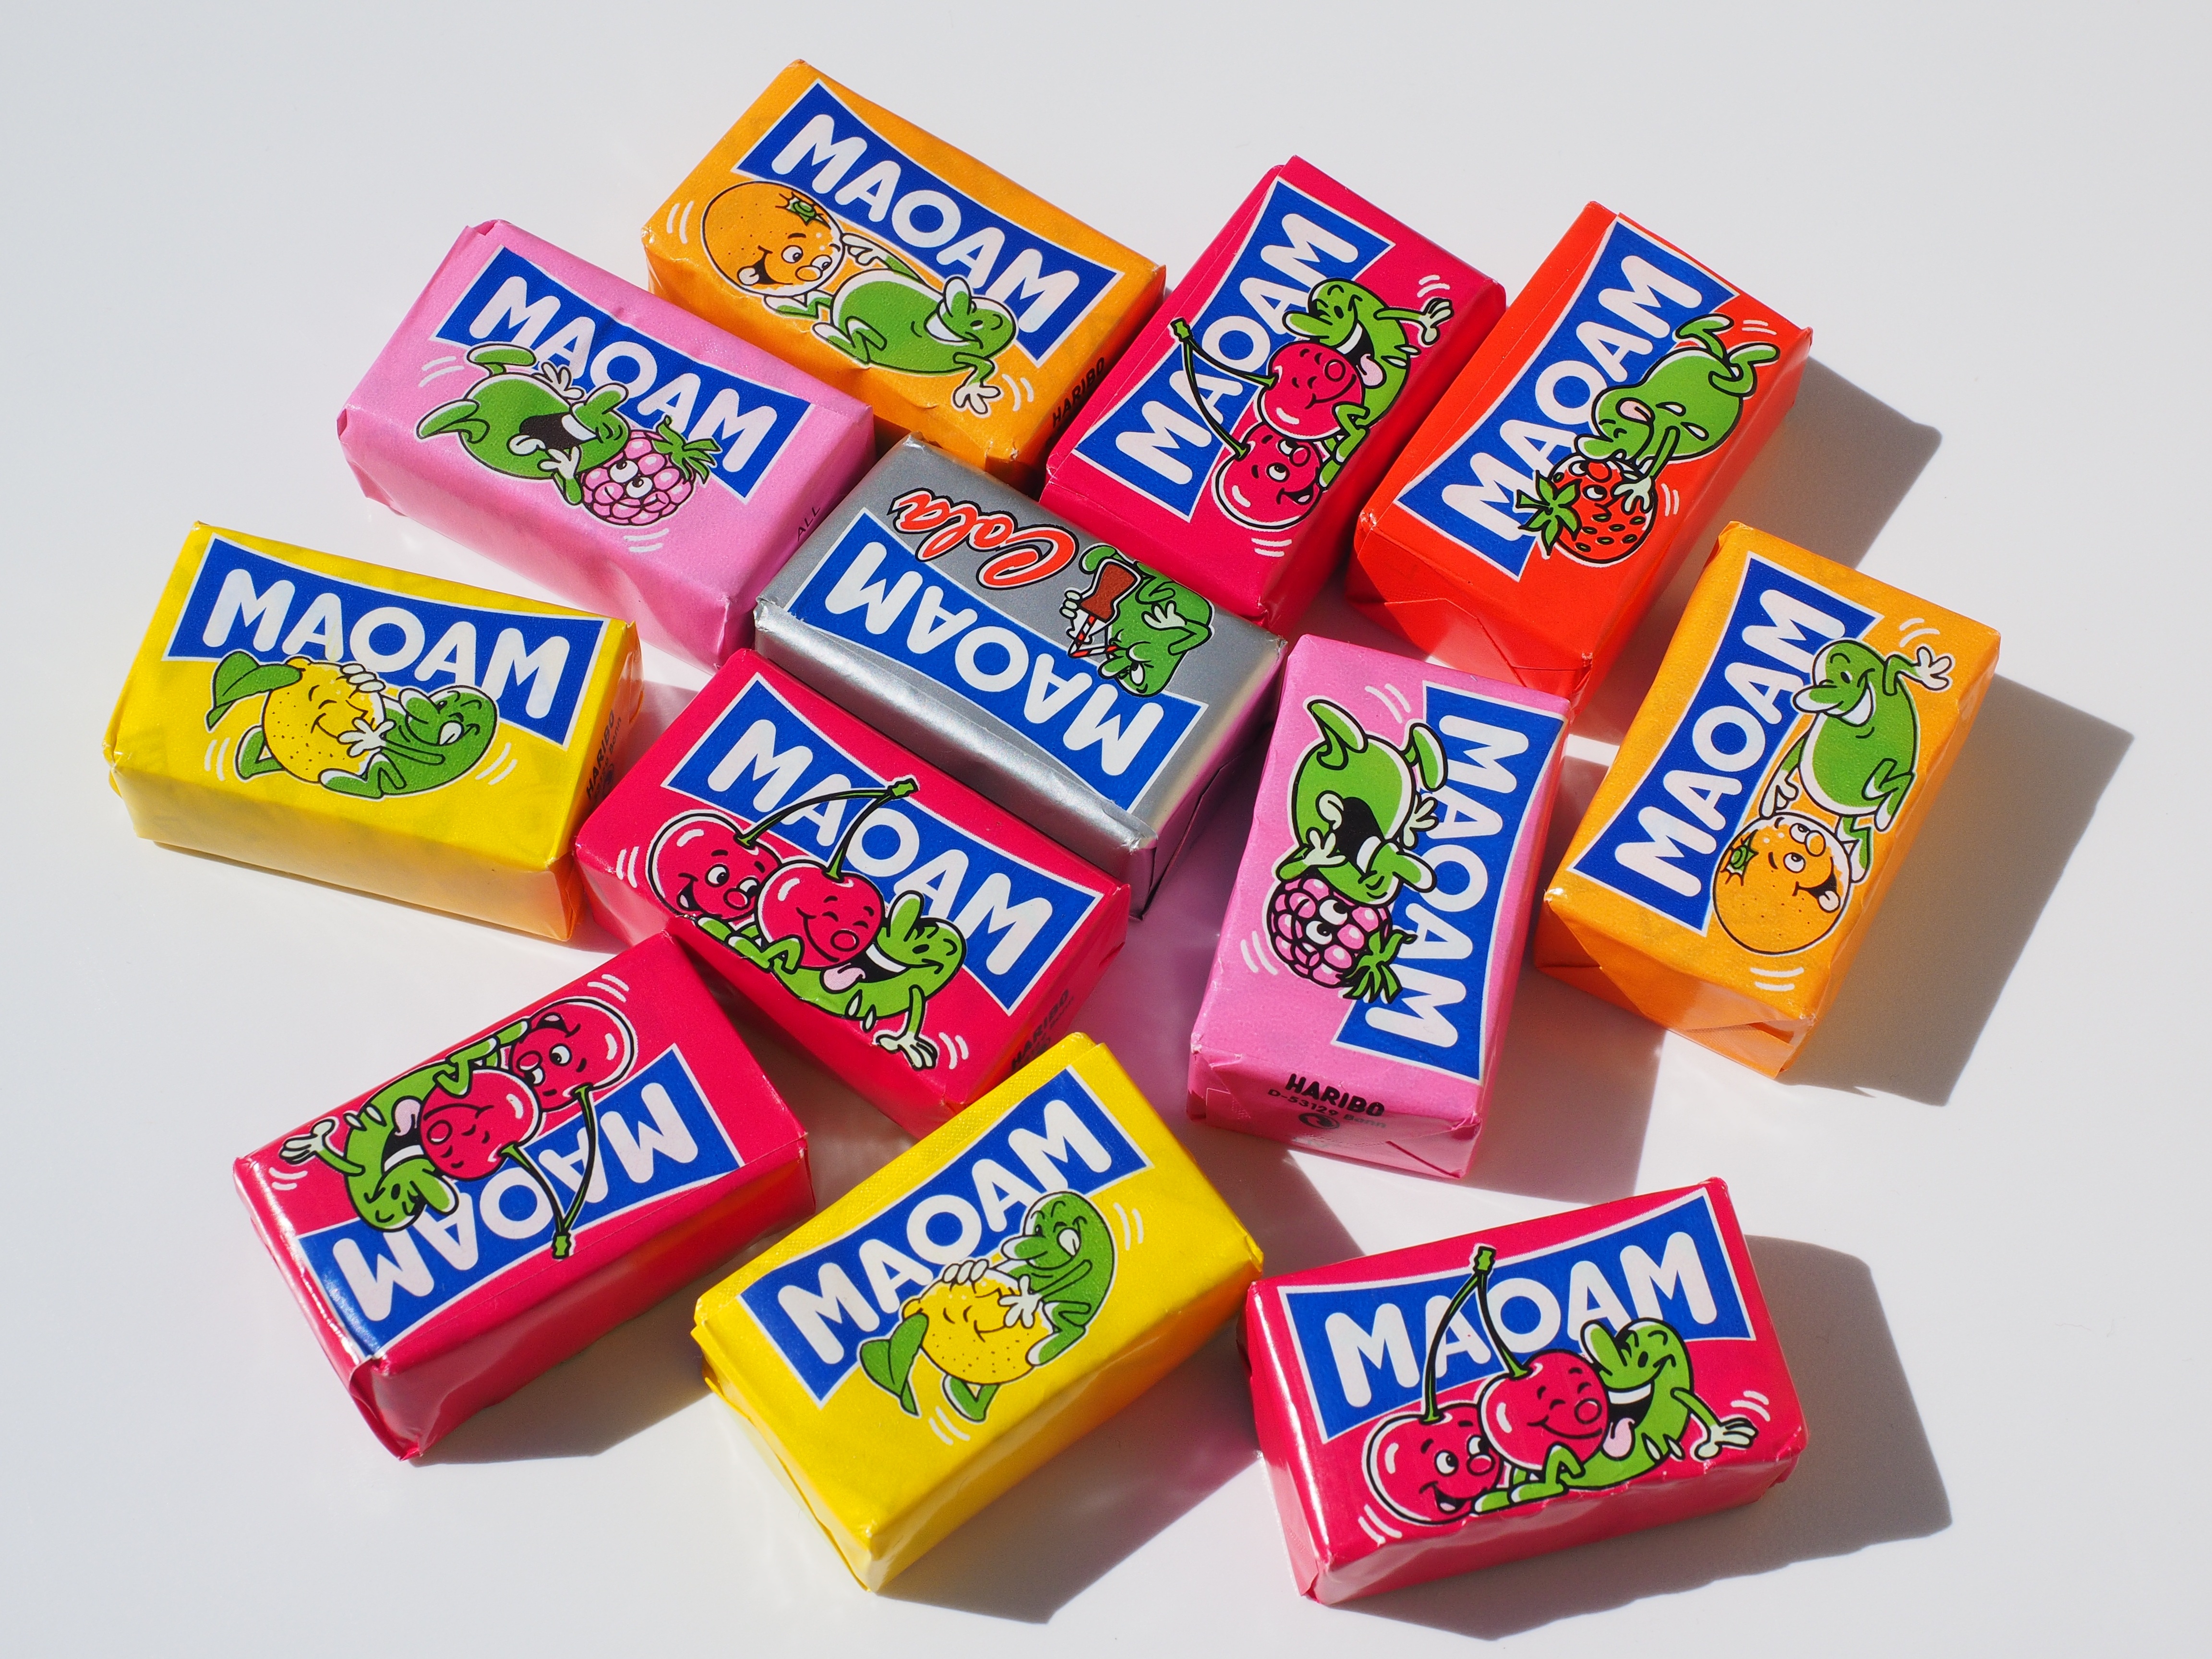
raspberry, sweet, male, female, love, orange, food, color, colorful, dessert, toy, lemon, strawberry, label, uninhibited, product, calories, font, fun, sugar, cool, ambiguous, fruits, cola, candy, pair, figures, sweetness, pleasure, cherry, feeling, treat, devotion, sex, cherries, confectionery, erotic, cheeky rascal, nibble, hand made sweets, unhealthy, haribo, dental caries, suck, frivolous, sweating, shameless, maoam, various fruits, sucking candies, chewy candy, hardly leaving, fellatio, maomix, maoam maomix, suggestive, threesome threesome, sexual intercourse, horny boy, pairing willing, sexual practices, coitus, cunnilingus, polyamoroes, amoroes, libido, snack food